Shrewsbury

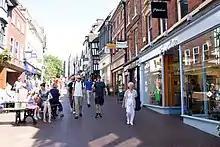
Pride Hill, one of the town's main shopping streets, in 2016

HM Prison Shrewsbury, when new in the Georgian period, was considered a national example of improved conditions and more enlightened penal policy. Times change and a 2005 report on prison population found that it was the most overcrowded in England and Wales, despite a major expansion in Victorian times. The prison, which was also known as the Dana because it was built near the site of the medieval Dana gaol, was closed in 2013 and then sold by the Ministry of Justice to private property developers in 2014.